Venance Konan

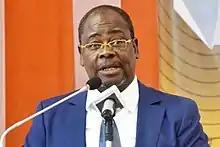
Venance Konan

Venance Konan (born 12 December 1958, in Bocanda), is an Ivorian journalist and writer. His journalistic talents have earned him several awards by the prestigious Ebony. He was propelled to the front of the literary scene in 2003 with his bestseller Prisonniers de la haine.